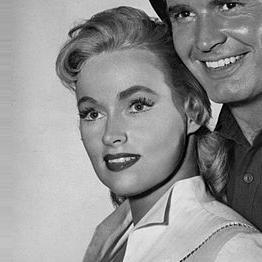
Age: 25